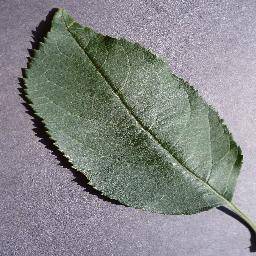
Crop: apple
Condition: healthy